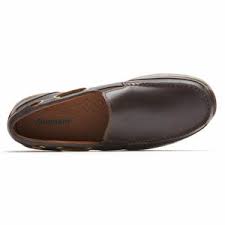
Label: Boat